Adrian Cole (RAAF officer)

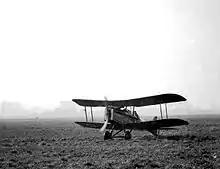
Cole in a No. 2 Squadron S.E.5, Lille, November 1918

Promoted to captain in August 1917, Cole was posted to France as a flight commander with No. 2 Squadron AFC (also known until 1918 as No. 68 Squadron RFC). Flying S.E.5 fighters on the Western Front, he was credited with destroying or sending out of control ten enemy aircraft between July and October 1918, making him an ace. In a single sortie over the Lys Valley on 19 August, Cole shot down two German fighters and narrowly avoided being shot down himself immediately afterwards, when he was attacked by five Fokker Triplanes that were being pursued by Allied Bristol Fighters. On 24 September, he led into battle a patrol of fifteen S.E.5s that destroyed or damaged eight German fighters over Haubourdin and Pérenchies, claiming one Pfalz D.III for himself.